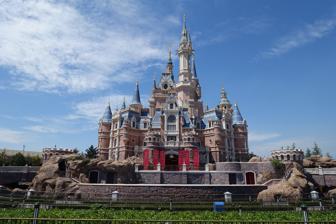
Building: Shanghai Disney Resort
Country: China
Year built: 2016
Theme resort by Walt Disney Parks and Resorts "Shanghai Disney" redirects here. For the park, see Shanghai Disneyland . Shanghai Disney Resort The Enchanted Storybook Castle at Shanghai Disneyland Native name 上海迪士尼度假区 Romanized name Shànghǎi Díshìní Dùjiàqū Industry Theme parks and resorts Founded June 16, 2016 ; 8 years ago ( 2016-06-16 ) Headquarters Pudong , Shanghai , China 31°08′38″N 121°39′25″E / 31.1440°N 121.6570°E / 31.1440; 121.6570 Owner Shanghai Shendi Group (57%) The Walt Disney Company (43%) Website Official website Shanghai Disney Resort ( Chinese : 上海迪士尼度假区 ) is a themed resort in Pudong , Shanghai , China. The resort opened to the public on June 16, 2016. It is the first Disneyland in mainland China. It is also the sixth Disney resort worldwide, after Disneyland Resort , Walt Disney World Resort , Tokyo Disney Resort , Disneyland Paris and Hong Kong Disneyland Resort . On December 20, 2023, Shanghai Disney Resort officially opened Zootopia, Disney's first Zootopia-themed area. Fireworks surrounding the Enchanted Storybook Castle in 2021 The resort features Shanghai Disneyland , an entertainment district , two themed hotels, recreational facilities, a lake and associated parking and transportation hubs. Additional phases will see the development of two additional theme parks at the resort. The site will cover 390 hectares (963 acres) in Pudong , or approximately three times the size of Hong Kong Disneyland, at a cost of CN¥ 24.5 billion ( US$ 3.7 billion) for the new theme park and an additional CN¥ 4.5 billion ( US$ 0.7 billion) to build other aspects of the resort, totaling CN¥ 34 billion ( US$ 5.5 billion). The Walt Disney Company owns 43 percent of the resort; the majority 57 percent is held by Shanghai Shendi Group, a joint venture of three companies owned by the Shanghai government. History China Eastern Airlines , the major airline based in Shanghai, painted one of its Airbus A330-300s in Shanghai Disney Resort livery Location scouting in Pudong began in 1999 with Bob Iger . The park was first envisaged in the early 2000s, and negotiation for Shanghai Disney Resort began around 2001. However, in order to help Hong Kong Disneyland grow, the Chinese national government deliberately slowed the development of Shanghai Disney. The Hong Kong resort opened in 2005, two years after the SARS epidemic devastated Hong Kong's economy, and it was hoped that Hong Kong Disneyland would help the city's tourism industry recover. On November 4, 2009, the Shanghai Municipal Government announced that the Shanghai Disney project had been approved by the national government , with an estimated total investment of CN¥ 24.4 billion. Land near the proposed production site dramatically increased in value after the announcement was made. In January 2011, a government official confirmed that Shanghai Disneyland would be 2–3 times the size of Hong Kong Disneyland and would eventually contain three theme parks. On April 7, 2011, groundbreaking began at the Shanghai Disneyland Resort site. Major construction work started on April 8, 2011, targeting a 2016 spring opening. The resort was planned to cover an area of 4 km 2 (1.5 sq mi) and was expected to cost CN¥ 25 billion ( US$ 3.66 billion). The project was financed by several large Chinese state-owned enterprises in Shanghai, who formed a joint venture with the Walt Disney Company. "The first-phase of the project will be to the South of Huanglou Area, an area in Chuansha Town, the southeast suburbs of Shanghai's Pudong area; the second phase will extend further southwest," an urban developer from Shanghai stated. DeSimone Consulting Engineers were the structural engineers behind the construction work. On February 27, 2014, PepsiCo announced a strategic partnership with the resort, making the Shanghai Resort the first Disney property in 25 years to sell Pepsi products and not Coca-Cola products. On April 28, 2014, Disney CEO Bob Iger announced an extra US$ 800 million investment to add additional rides and entertainment by opening day, bringing the total budget to US$ 5.5 billion. In February 2016, it was rumored that the resort was still behind schedule and was over budget, causing the United States–based resorts ( Disneyland Resort and Walt Disney World Resort ) to make budget cuts. That same month, Disney announced that Hong Kong Disneyland Resort reported its first loss in four years, losing HK$ 148 million, and falling 9.3% in annual attendance, to 6.8 million visitors. Analysts attributed this to fewer mainland Chinese tourists visit, hurt by a combination of China's slowdown, political unrest, and a weak yuan relative to the Hong Kong dollar, as well as the upcoming opening of the Shanghai Resort. In total, more than 100,000 workers constructed the first phase of the resort over 5 years. The facility incorporated 72,000 metric tons of structural steel and 130 kilometres (81 mi) of utility piping . The final price tag was US$5.5 billion. Operating Shanghai Disney Resort officially opened at noon on June 16, 2016. It was reported that the "colorful opening ceremony" featured speeches, fireworks, and mostly orderly crowds in spite of the rain. One of the dignitaries, Vice Premier Wang Yang , joked that the wet weather foretold good luck for the resort because it represented a “rain of U.S. dollars and RMB ”. The park's first expansion, Toy Story Land, opened in second quarter 2018. On December 10, 2019, the resort began construction on its second expansion, Zootopia-themed land, next to Fantasyland. On January 26, 2020, the resort temporarily closed as a result of what became the COVID-19 pandemic . The resort partially reopened on March 9, with the Shanghai Disneyland Hotel, Disneytown, and Wishing Star Park resuming limited operations with new health and safety protocols in place. Disney  fully reopened Shanghai Disney Resort on May 11, with new social distancing guidelines and temperature checks in place. In 2022, Shanghai Disney Resort closed again, from March 21 through June 29, due to an increase in COVID-19 cases in China . On October 31, 2022 it was announced that the park would once again close indefinitely due to a surge in cases. Some resort facilities reopened on November 17, followed by a full reopening on November 25, closure from November 29 to December 7, and reopening again on December 8. Attractions and features Shanghai Disneyland Main article: Shanghai Disneyland Like most other Disney Resorts around the world, Shanghai Disneyland Resort features a flagship park called Shanghai Disneyland . The park is similar in style to Disney's other Disneyland -style parks, containing traditional and newly created themed lands. One of the aims of the park is the combination of Disney stories and characters with attractions that are specifically designed for Chinese guests. An interactive castle called Enchanted Storybook Castle lies at the center of the park. Other large-scale performance venues are found across the park. The original theme lands, or areas with the park are Adventure Isle, Gardens of Imagination, Mickey Avenue, Tomorrowland, Treasure Cove and Fantasyland. With the additional theme land added, Toy Story Land, the park has seven theme lands. In 2019, Disney announced a new theme land for the park, City of Zootopia, inspired by the 2016 film Zootopia . It opened on December 20, 2023. Hotels The resort has two themed hotels. The Shanghai Disneyland Hotel has 420 rooms and offer a free water taxi service across the Wishing Star Lake to the theme park. The Toy Story Hotel , with 800 rooms, features the Sunnyside Cafe , which is decorated with Chinese-style kites flown by Disney characters. A third hotel is under construction at the Shanghai Disney Resort. Disneytown Main article: Disneytown The Disneytown area features large venues for retail shopping, dining, and entertainment. Transportation Metro Line 11 serves the resort at Disney Resort station . Another station, named Shanghai International Resort, will be served by the Airport link line , which is slated to be opened by the end of 2024. The resort is also served by public buses and internal shuttle buses. Management structure The resort's management structure consists of three companies: Shanghai International Theme Park Company Limited – 43% owned by The Walt Disney Company , 57% owned by Shanghai Shendi Group – ownership company for theme parks within the resort Shanghai International Theme Park and Resort Management Company Limited – 70% owned by Disney Experiences , 30% owned by Shanghai Shendi Group – manages and operates the resort as a whole as well as the project to develop it, on behalf of the ownership companies Shanghai Shendi Group itself comprises three companies: Shanghai Lujiazui (Group) Company Limited Shanghai Radio, Film and Television Development Company Limited Jinjiang International Group Holding Company See also Large amusement railways Happy Valley Shanghai Hong Kong Disneyland Resort Jinjiang Action Park References